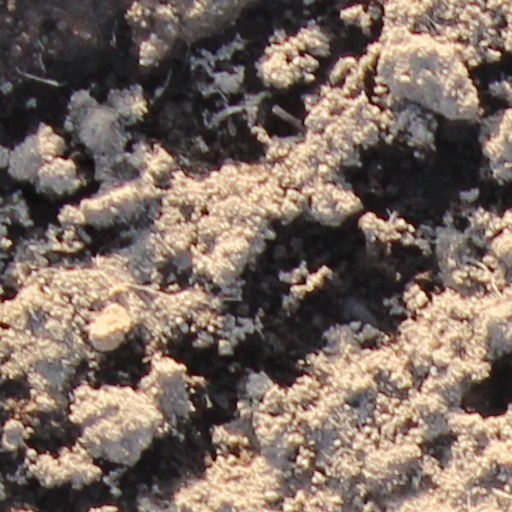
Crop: wheat